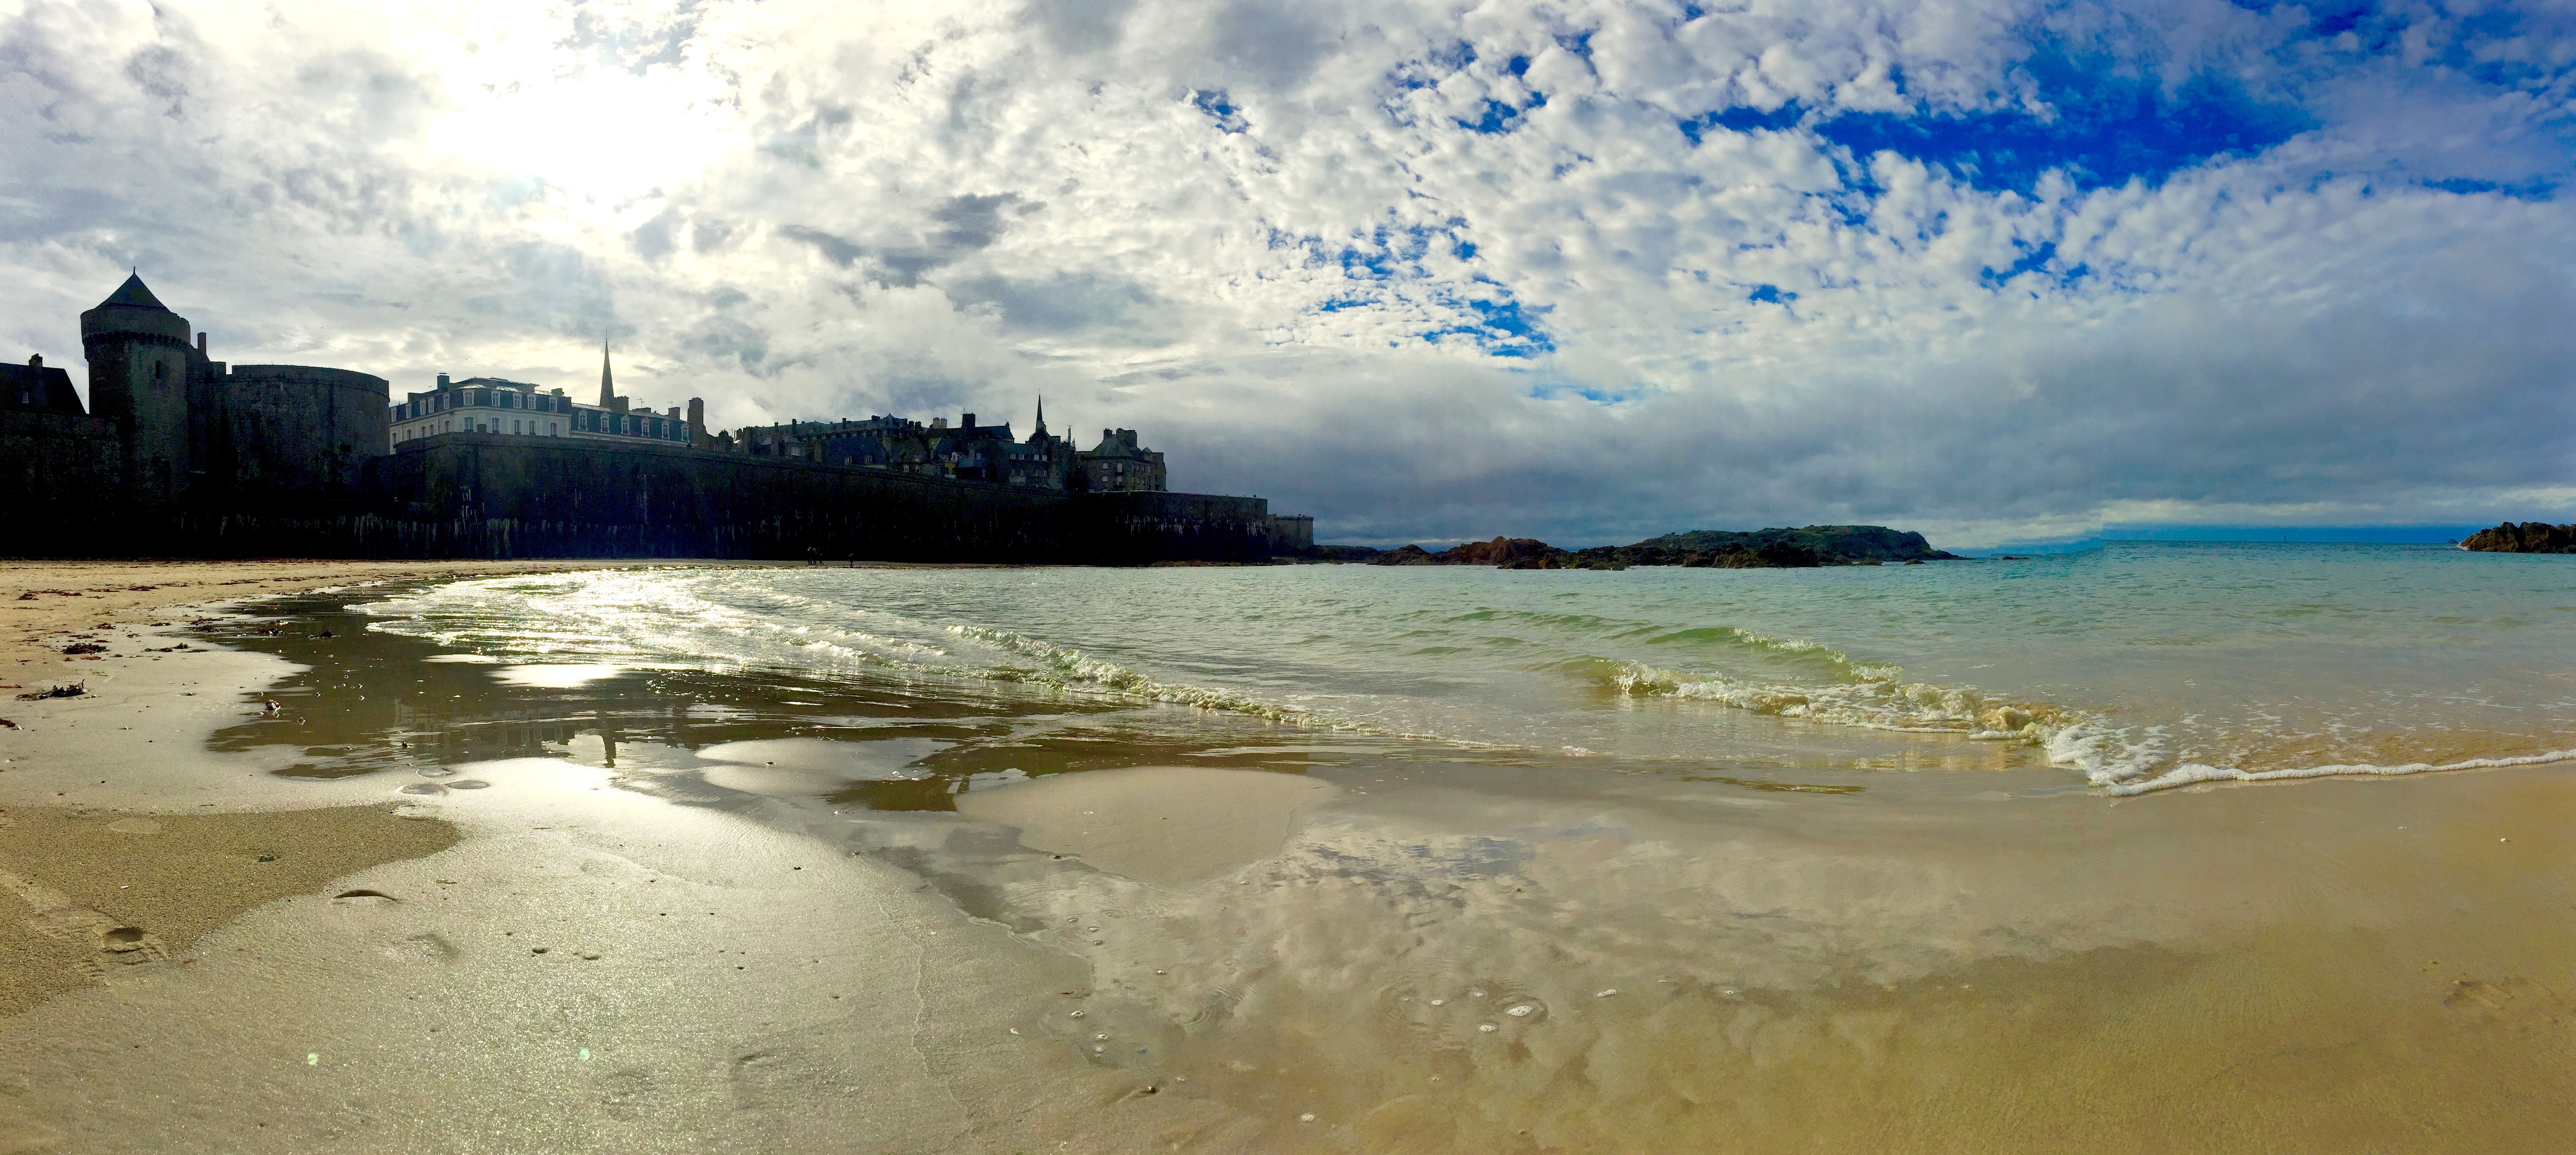
beach, sea, coast, water, sand, ocean, horizon, cloud, sky, sunlight, morning, shore, wave, dusk, reflection, bay, body of water, wind wave